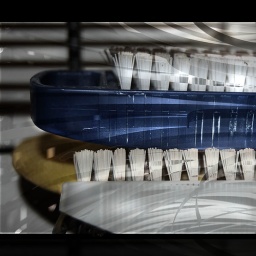
she came in through the bathroom window